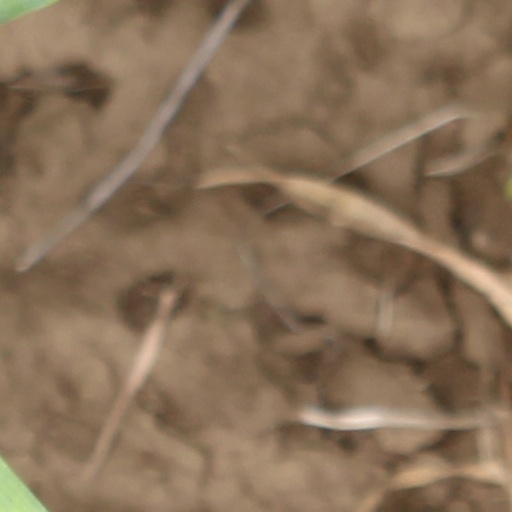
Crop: wheat